Municipality (Austria)

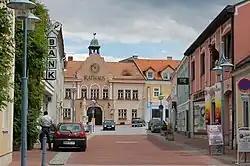
Town hall of Markt Piesting, Lower Austria, population ca. 3,000

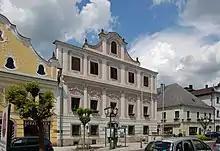
Town hall of Neufelden, Upper Austria, population ca. 1,300

The cities of Vienna, Graz, and Klagenfurt are divided into municipal districts (colloquially just ).